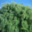
Label: willow_tree